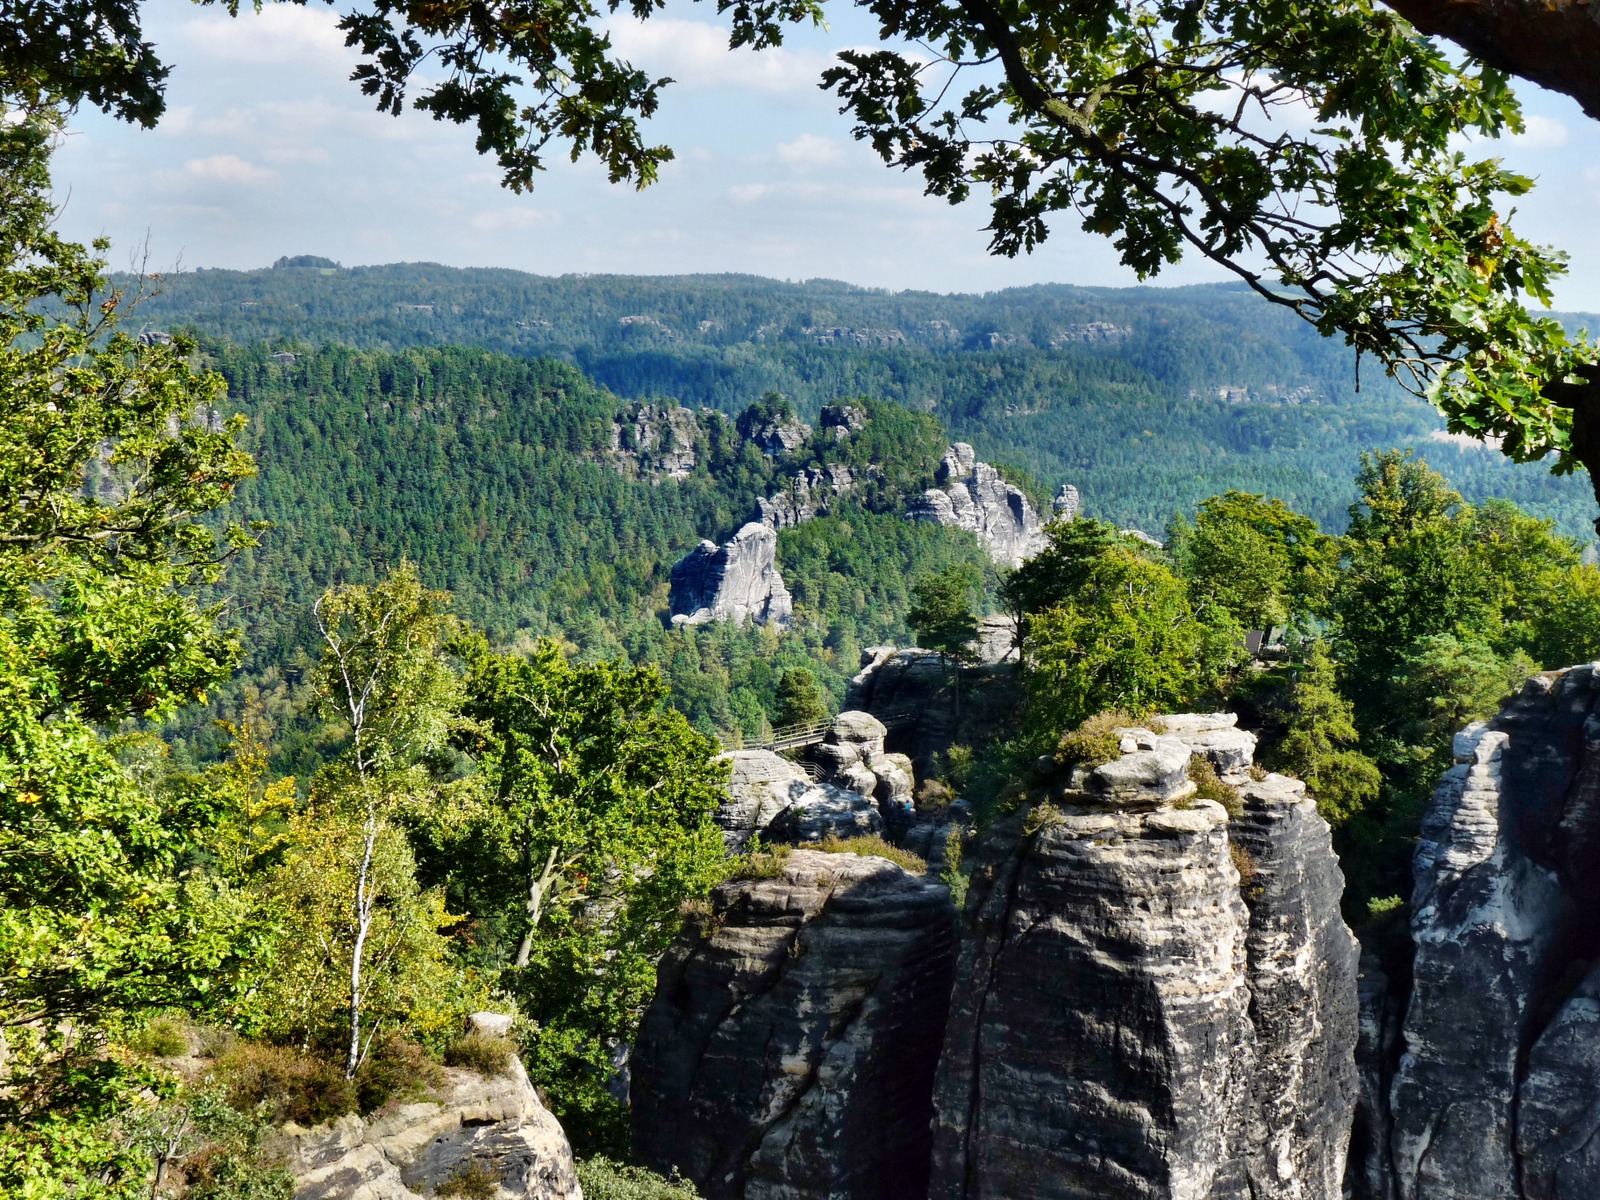
tree, nature, rock, wilderness, walking, mountain, trail, valley, mountain range, cliff, park, national park, ridge, ravine, water feature, elbe, saxon switzerland, mountainous landforms, bastion area, bastion views